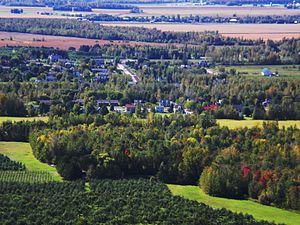
Ville de St-Grégoire vu de la montagne